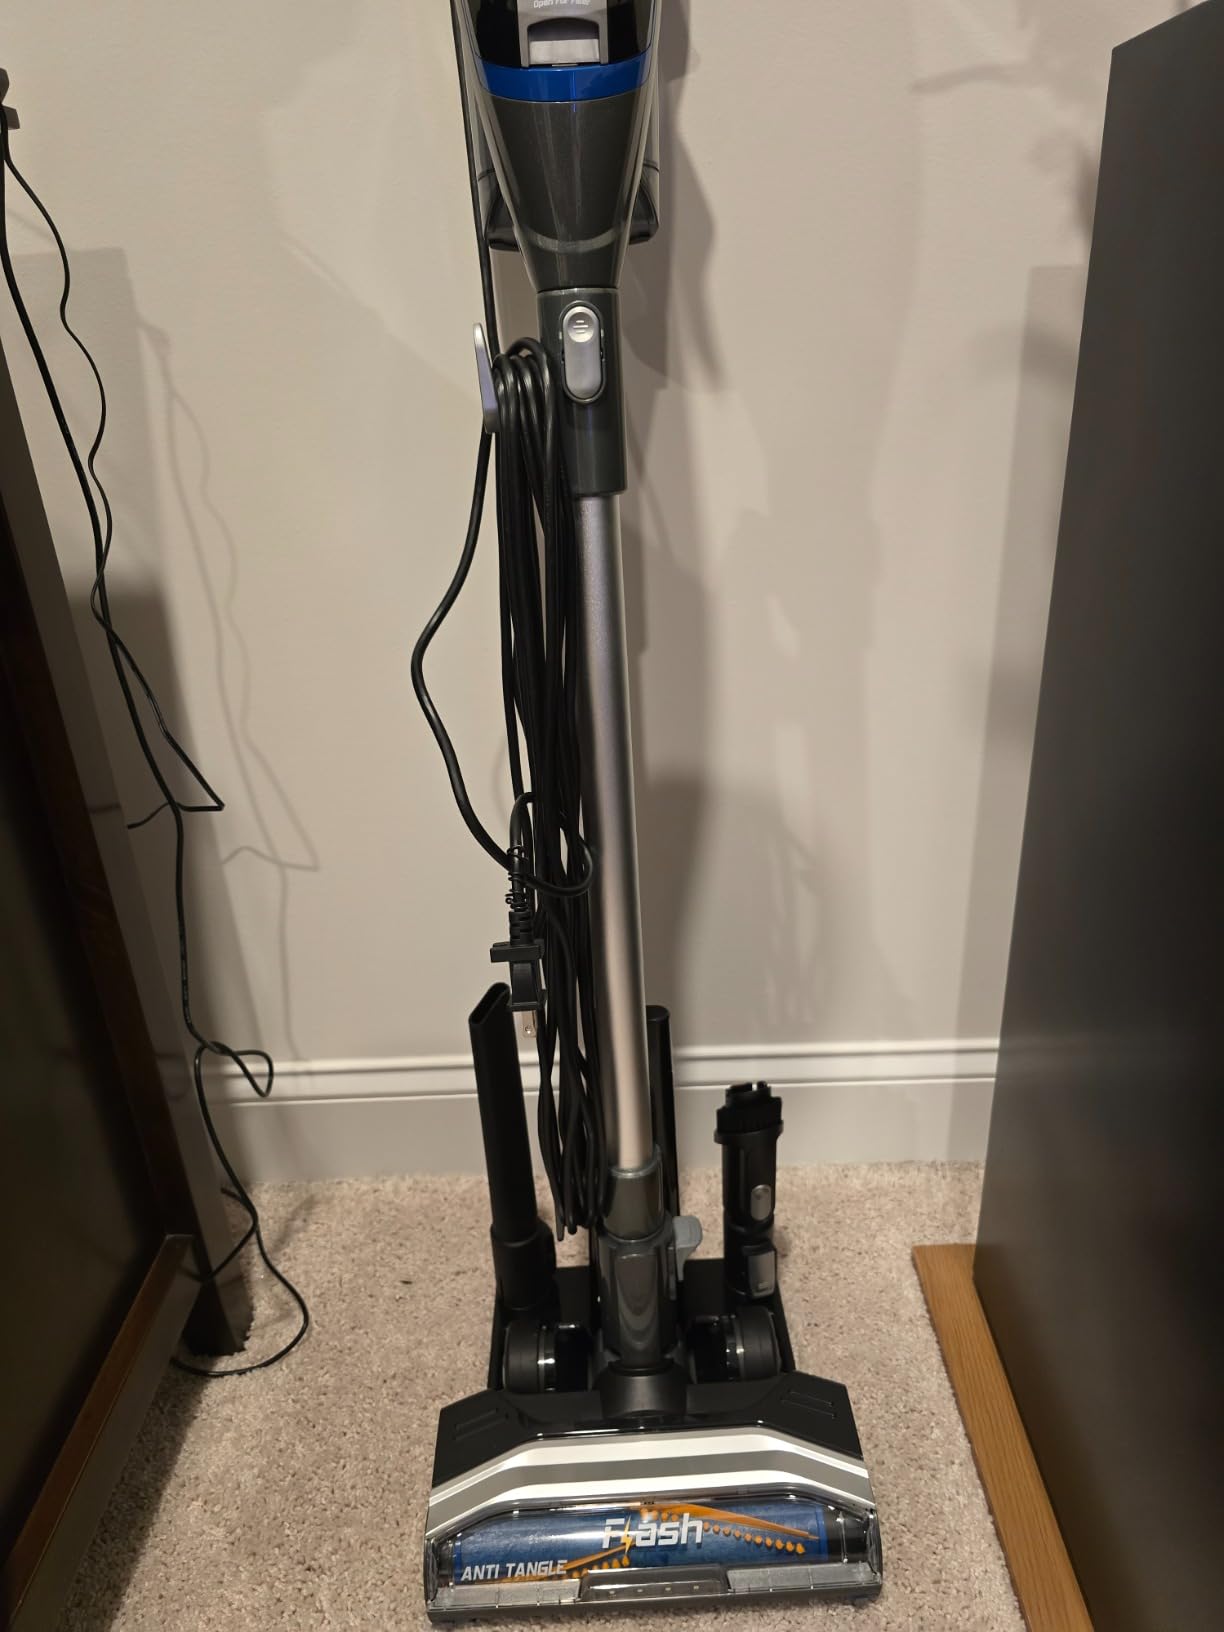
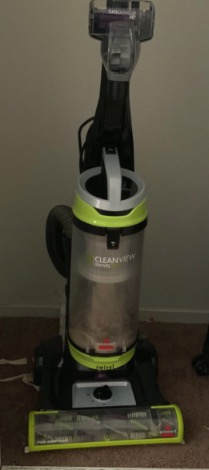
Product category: items_vacuum
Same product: no